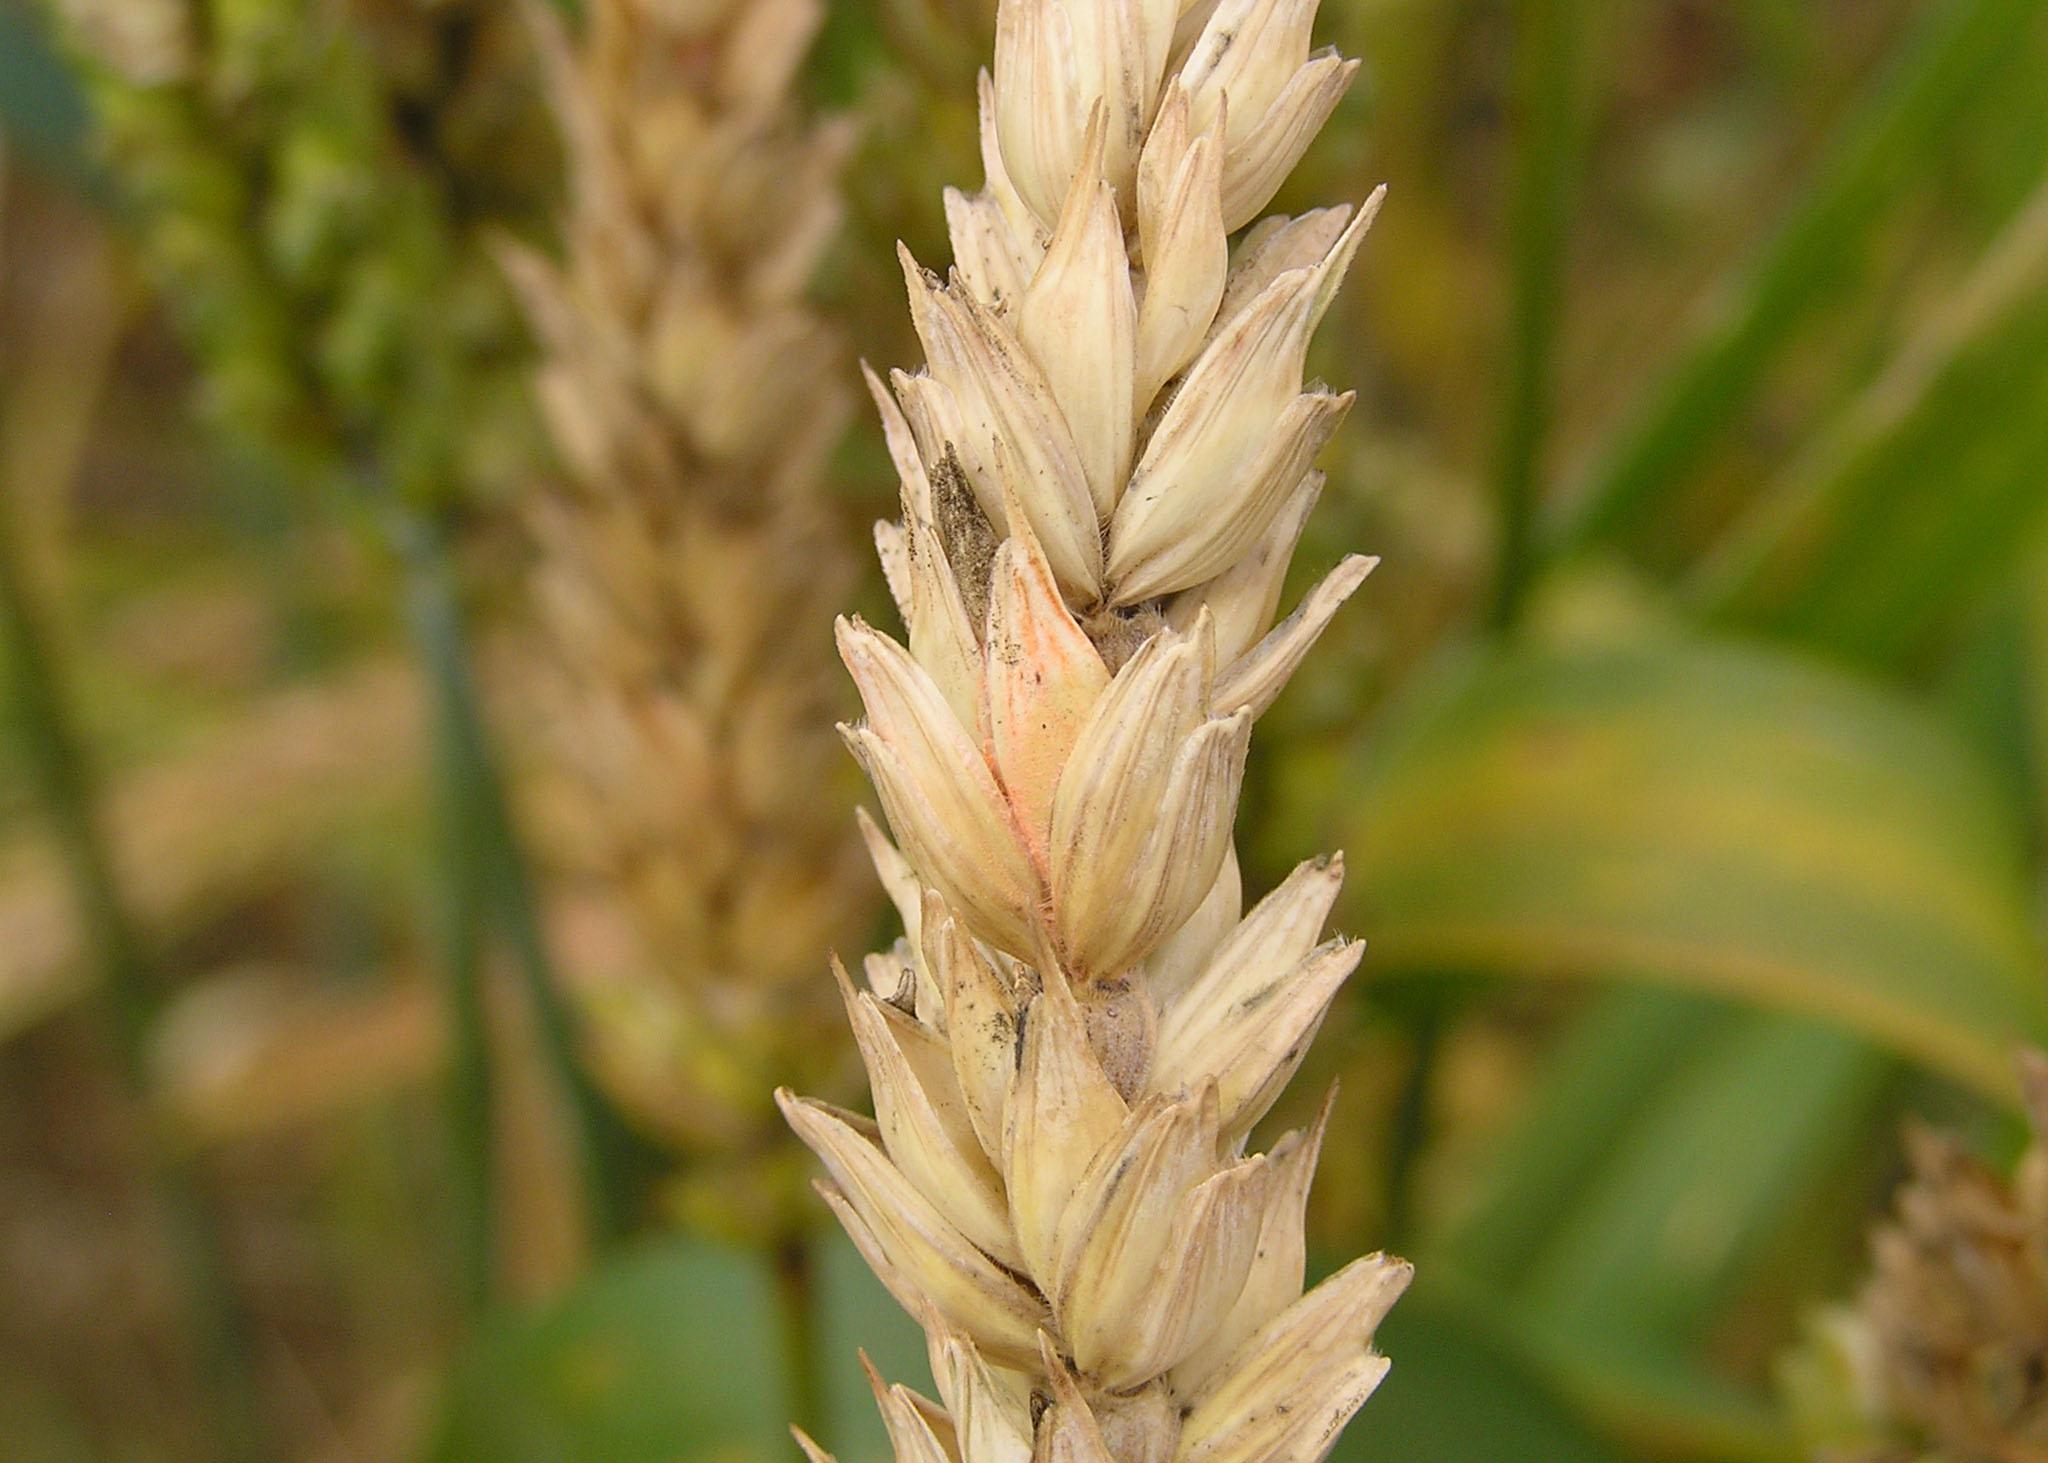
Plant: Wheat
Disease: wheat head scab